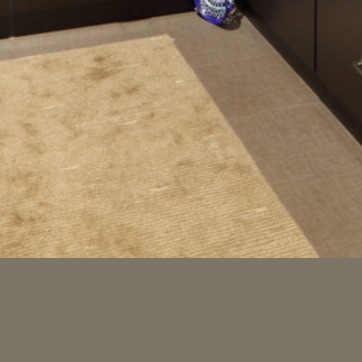
Material: carpet